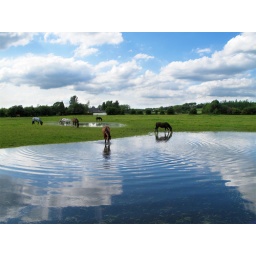
more horses in water